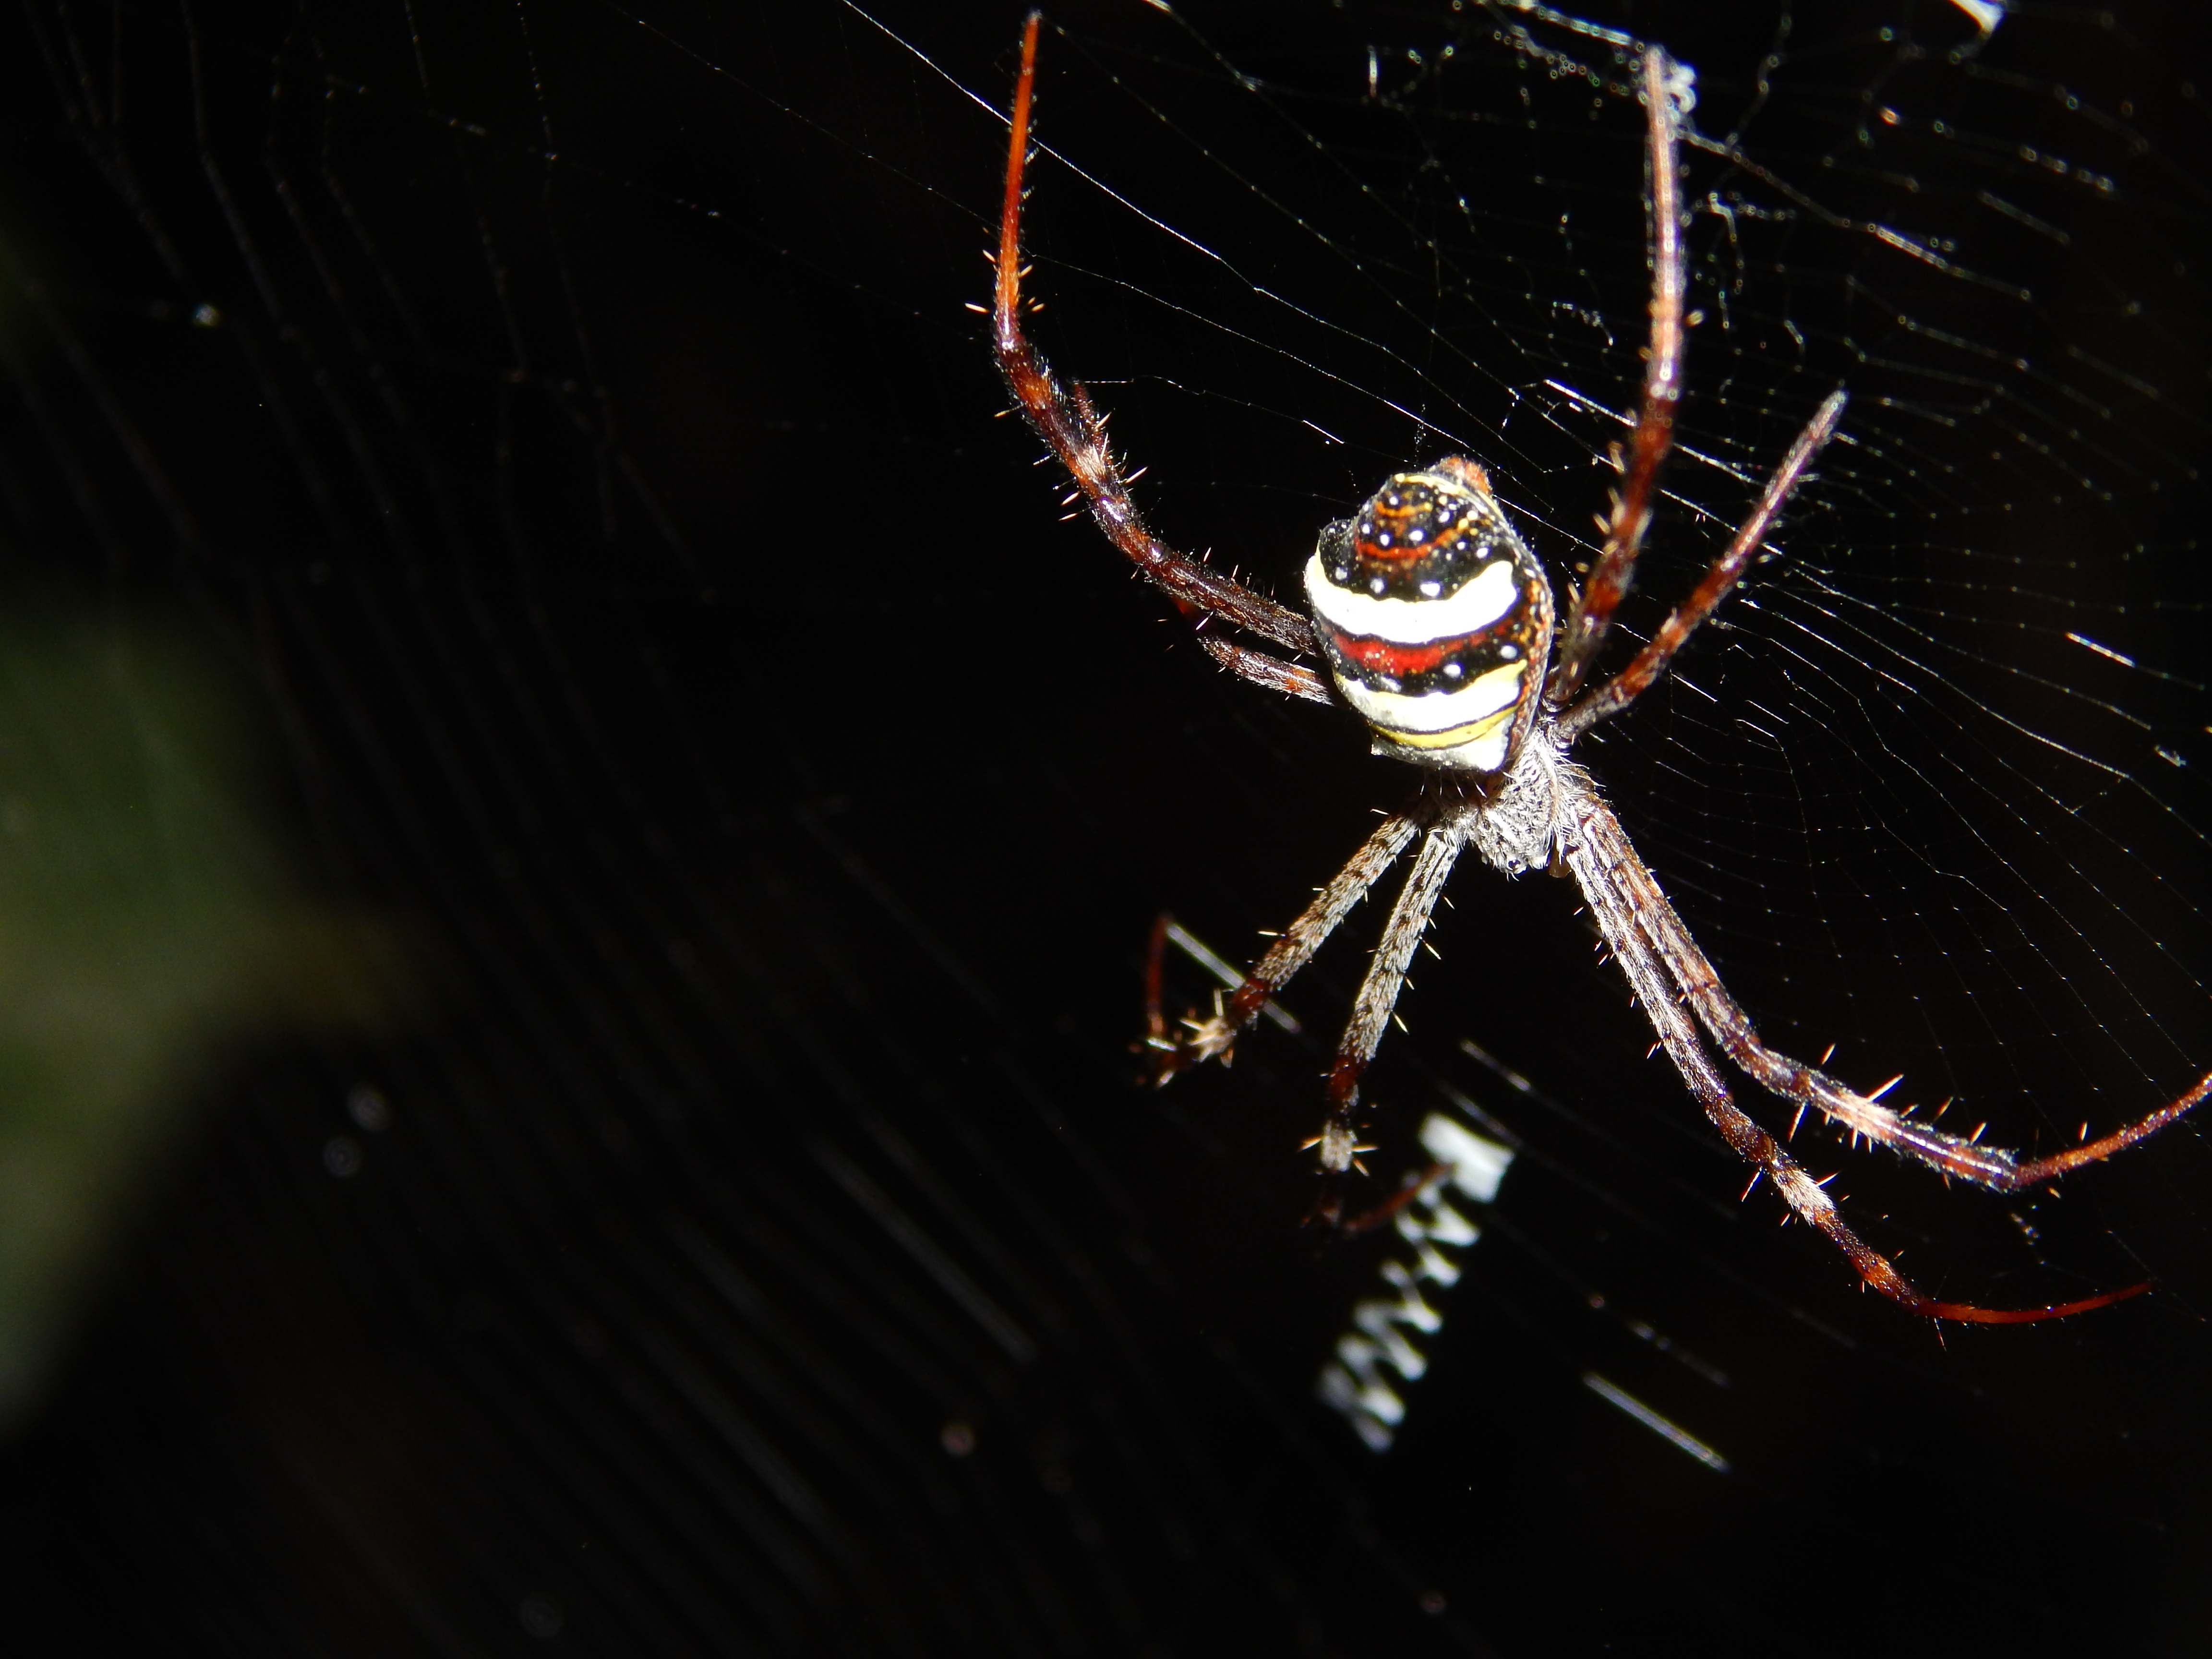
nature, spiderweb, insect, macro, black, fauna, material, invertebrate, spider web, close up, spider, net, arachnid, macro photography, arthropod, european garden spider, araneus, orb weaver spider